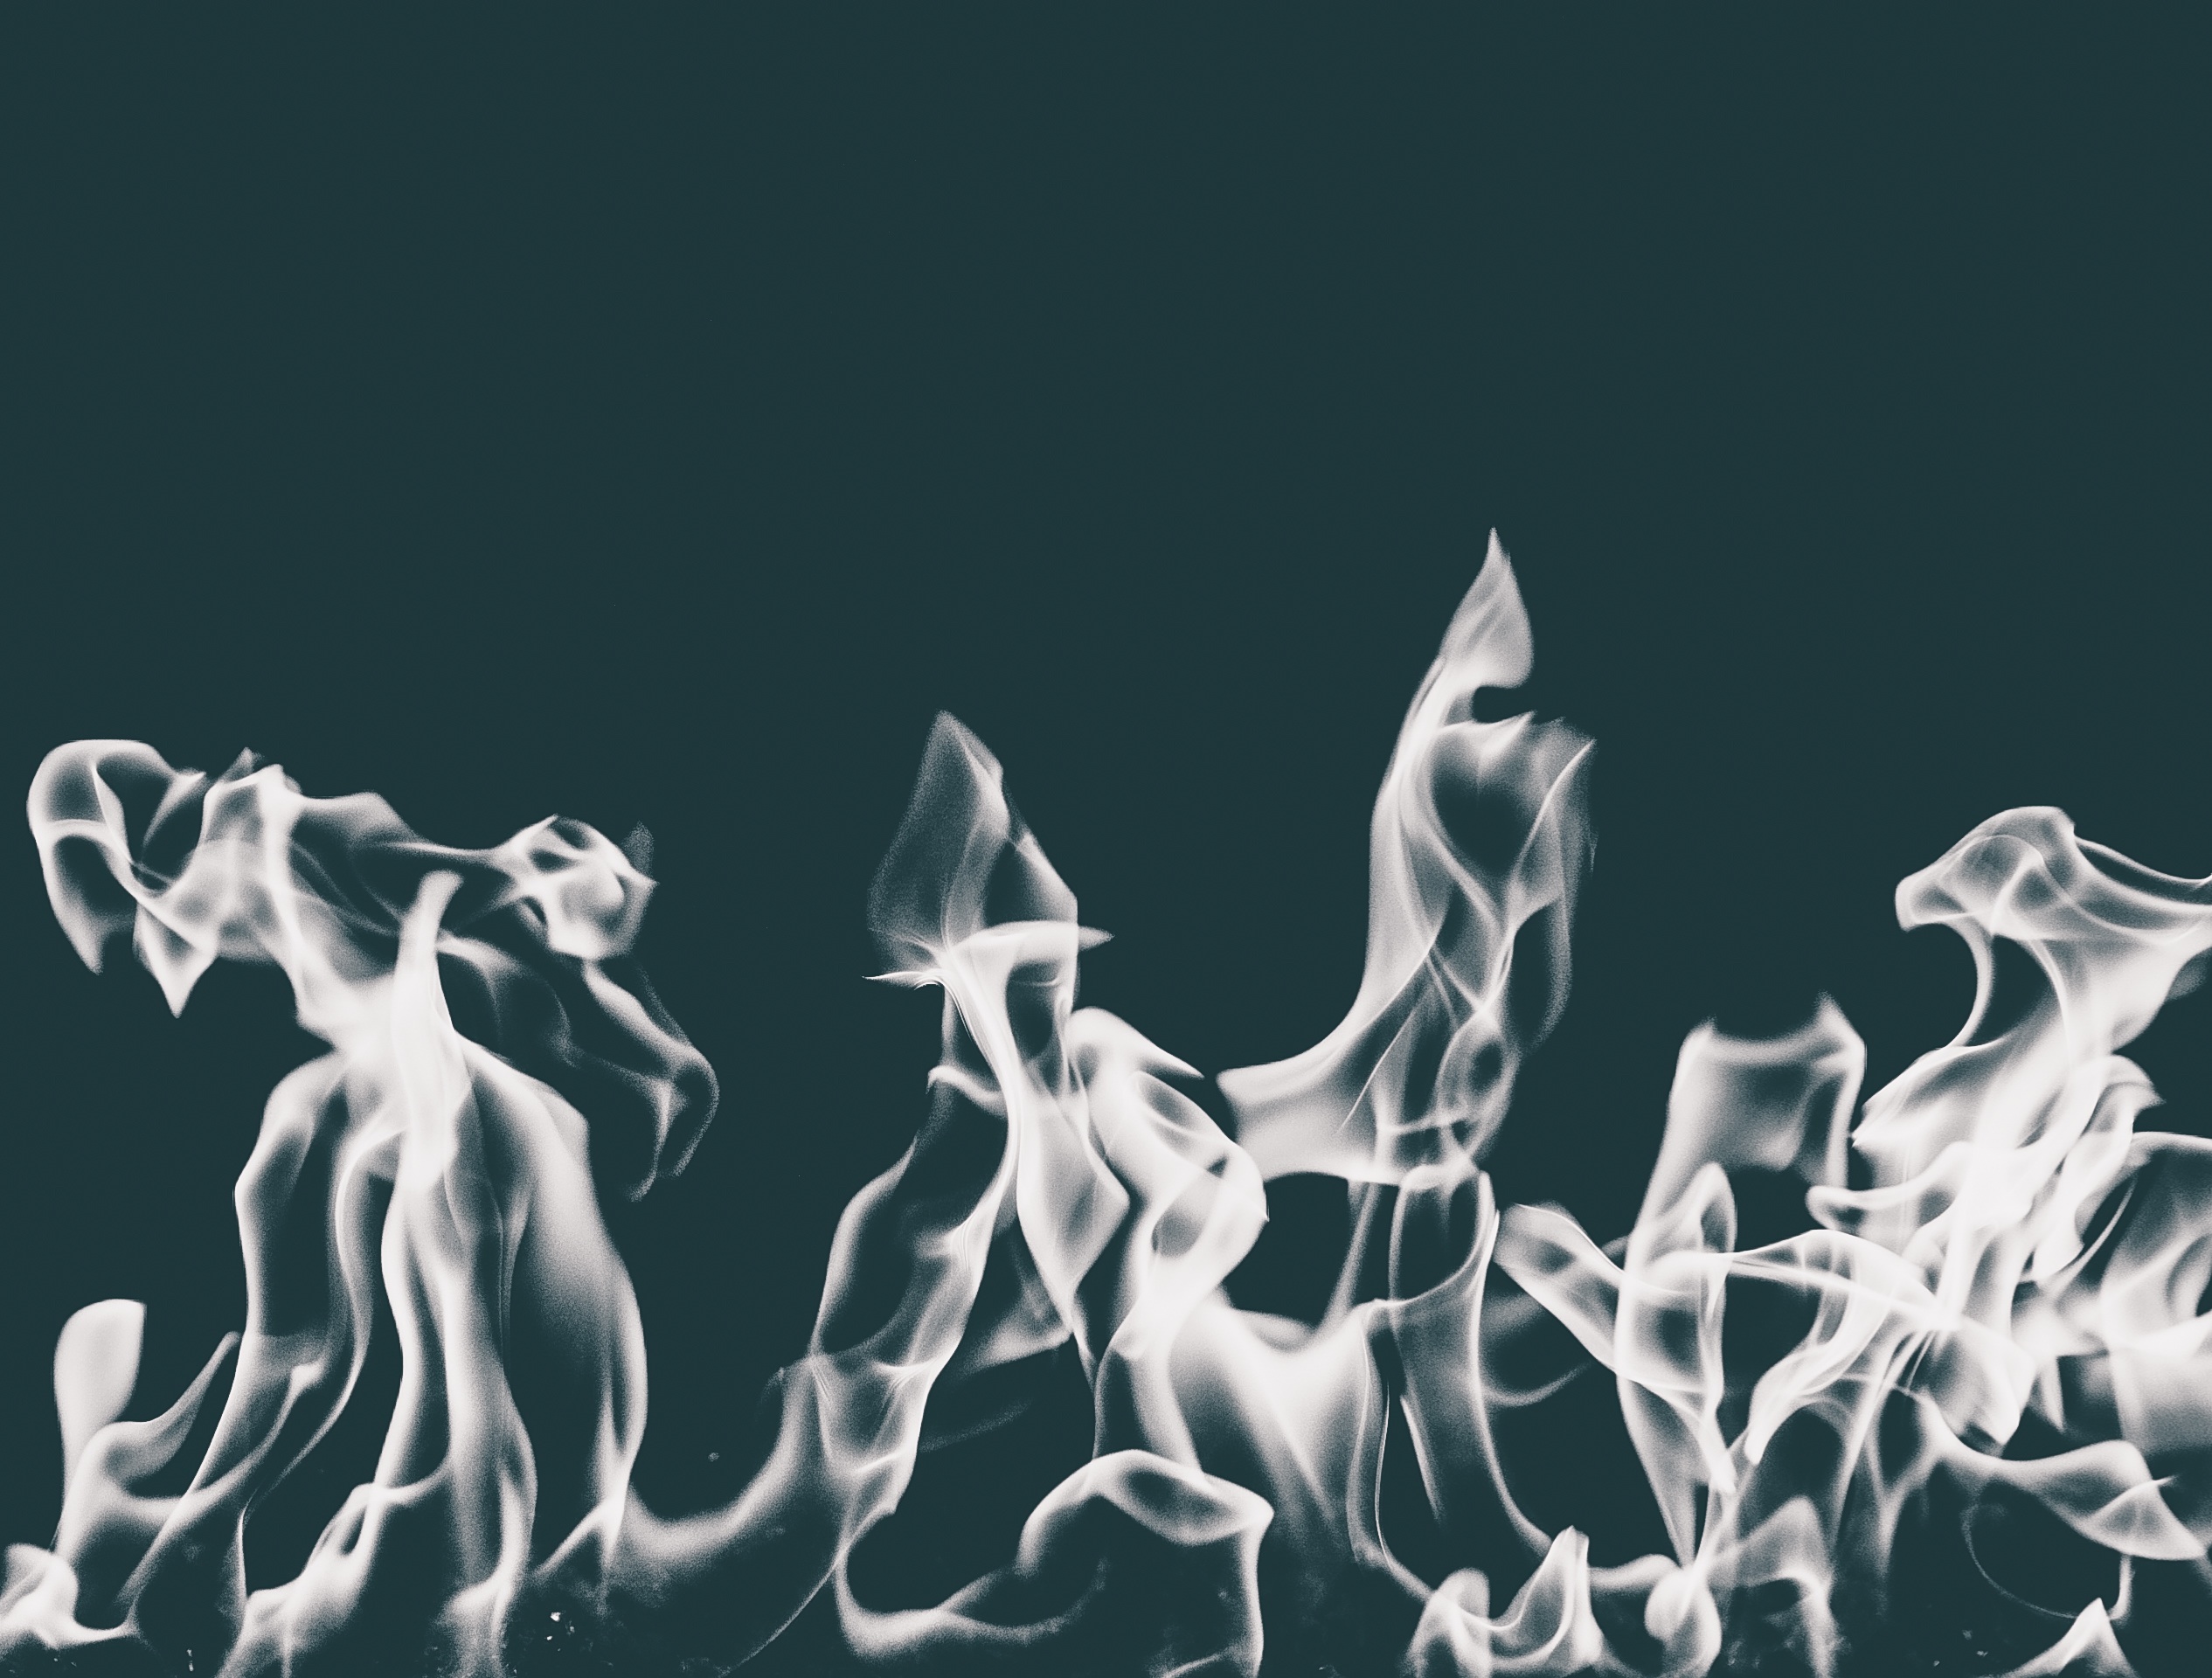
black and white, monochrome, font, art, illustration, monochrome photography, computer wallpaper